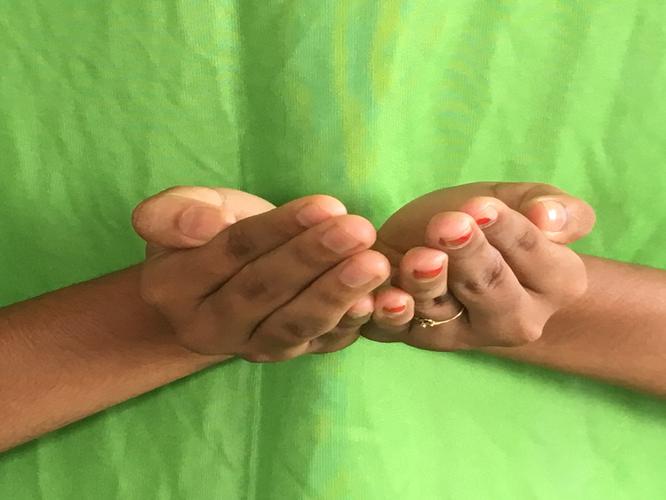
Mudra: Pushpaputa
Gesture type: double_hand